1964 split in the Communist Party of India

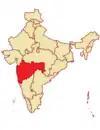
Maharashtra

CPI established a party organization in Himachal Pradesh in 1953, as a district unit of the Punjab state unit of the party. The party was a minor force in Himachal politics, limited to a few pockets of influence among middle and small land owners, landless agricultural workers, apple-growers, employees and workers Whilst not having a separate state party unit, CPI managed to articulate demands for retaining statehood for Himachal Pradesh and expanding the state territory.